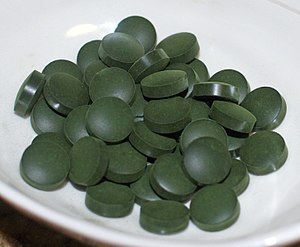
Spirulina
Spirulina piller
Spirulina er handelsnavnet for nogle spiselige cyanobakterier. Det er især Arthrospira platensis og Arthrospira maxima der sælges under handelsnavnet Spirulina. De var tidligere klassificeret under slægten Spirulina; men er nu flyttet til slægten Arthrospira. De indeholder proteiner og supplerer dermed med vigtige aminosyrer. Mere end 50% af tørvægten er protein.